Hakata dialect

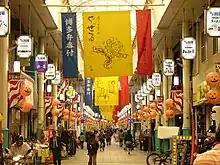
Banners in a shopping mall using Hakata dialect

Hakata dialect is being increasingly spoken in television interviews in Fukuoka, where previously standard Japanese was expected.